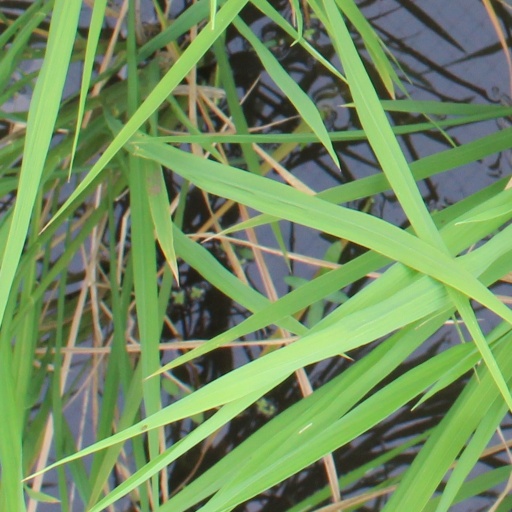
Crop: rice